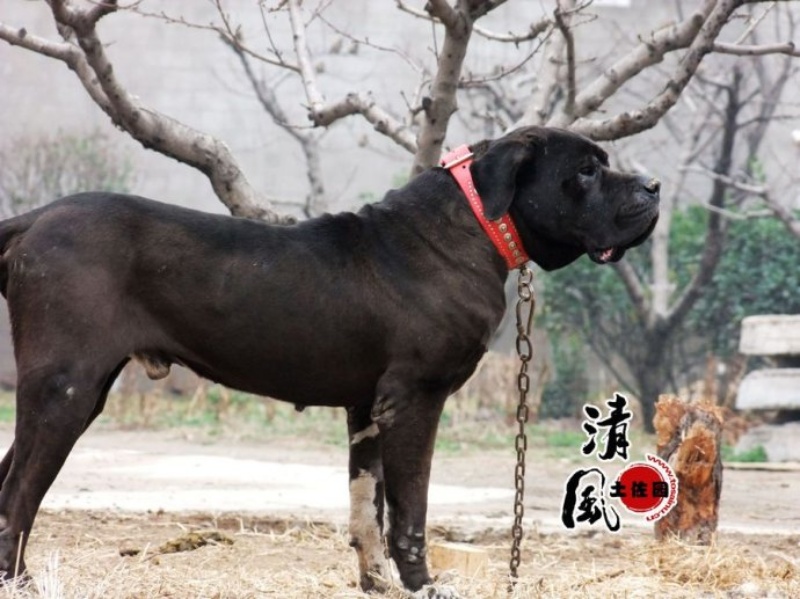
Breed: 220-n000032-Fila_Braziliero